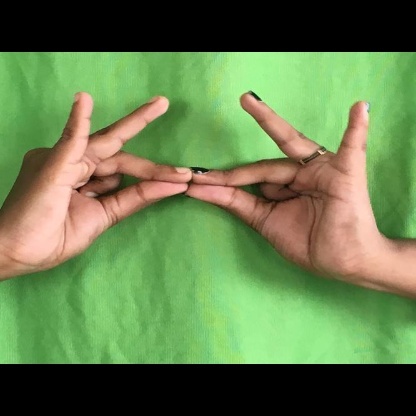
Mudra: Sakata